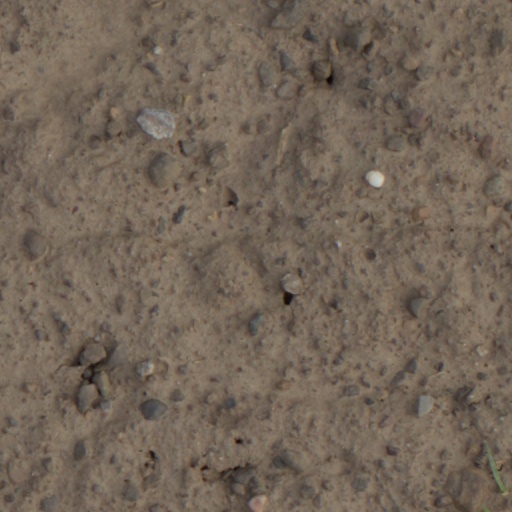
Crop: wheat